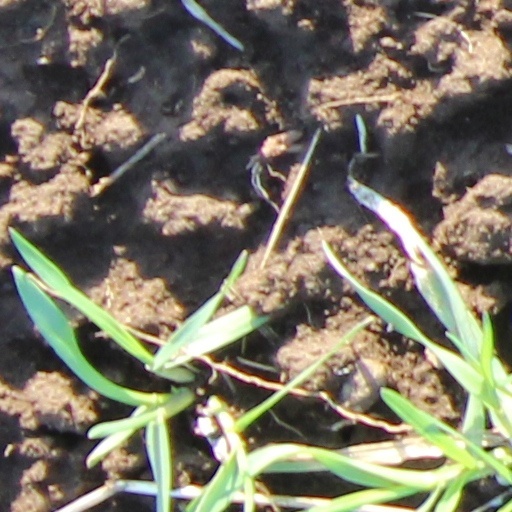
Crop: wheat